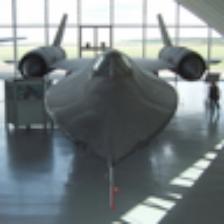
Label: NonHuman